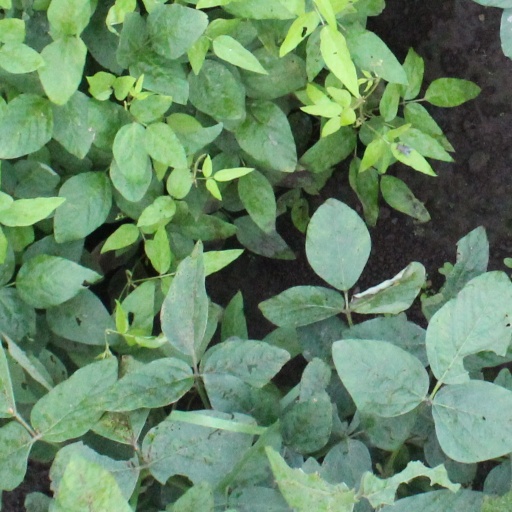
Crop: soybean